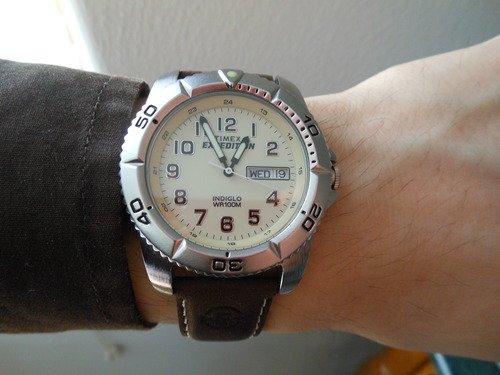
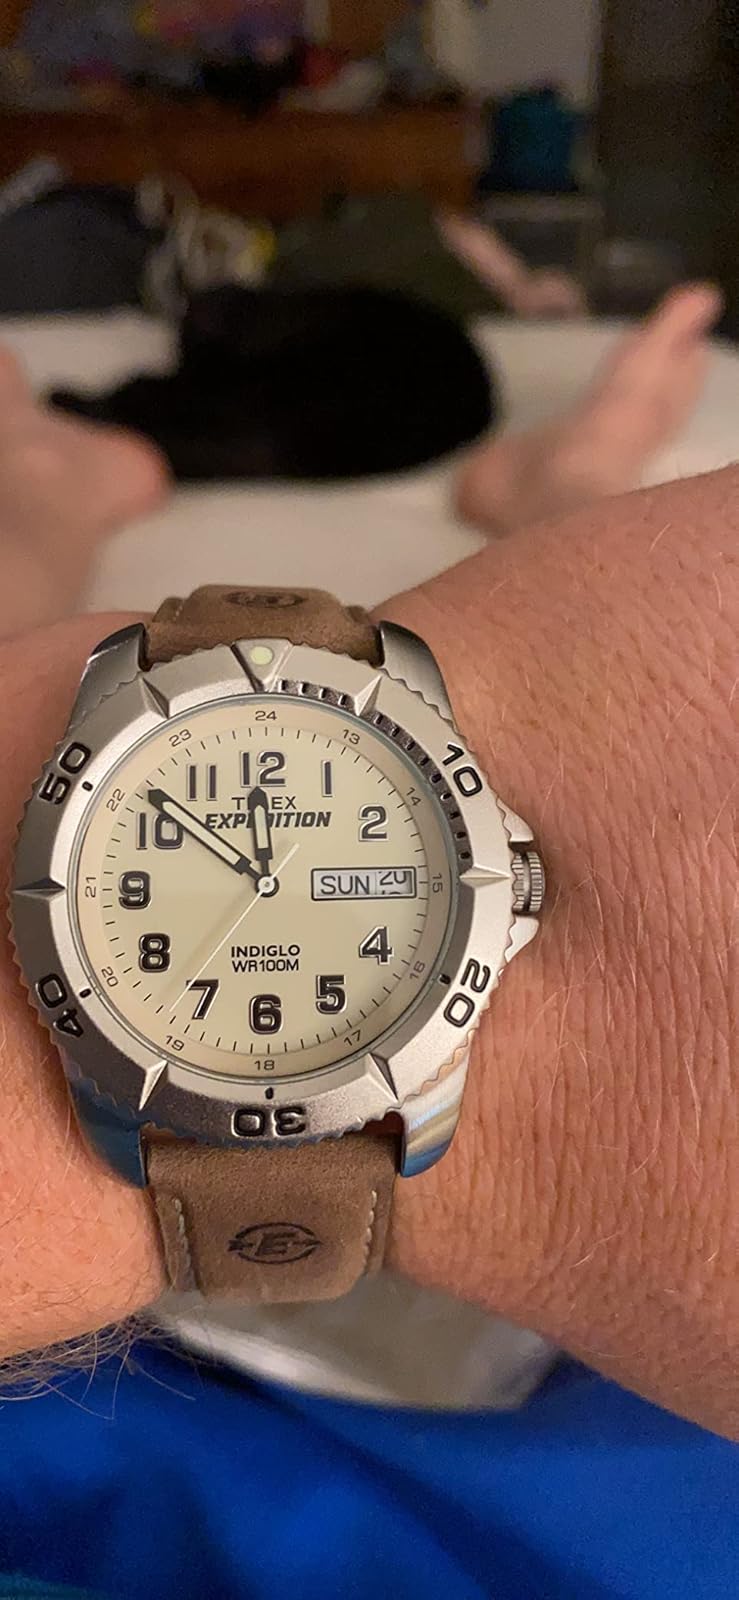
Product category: accessories_watch
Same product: yes